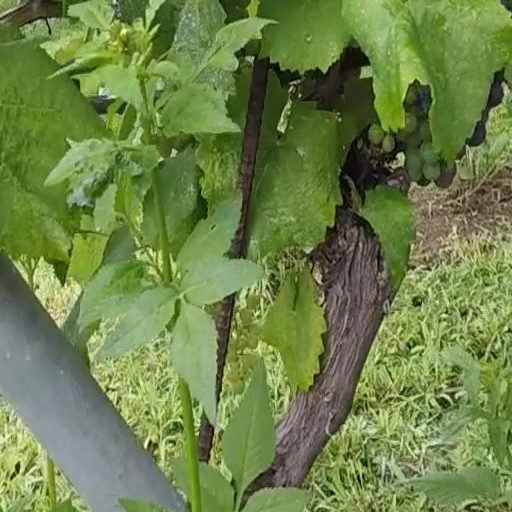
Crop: grape